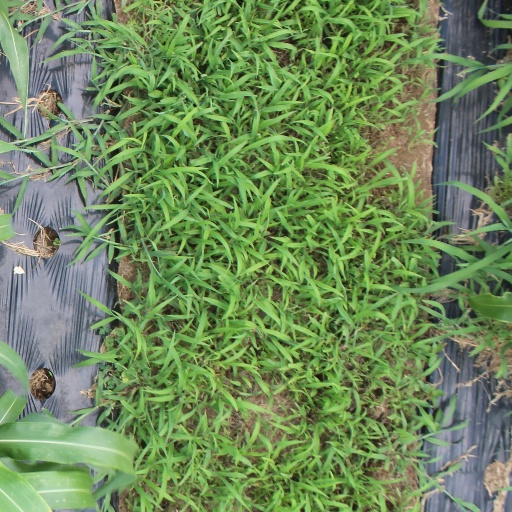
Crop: sorghum